Meux Home

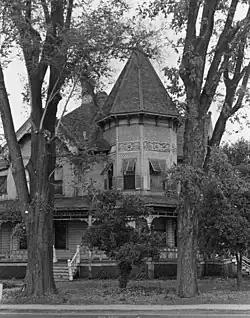
Meux Mansion in 1975

The Meux Home is a historic mansion located in Fresno, California. It was the residence of Thomas Richard Meux, a physician who served Fresno in the initial stages of the city's growth.